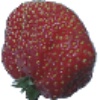
Label: Strawberry Wedge 1